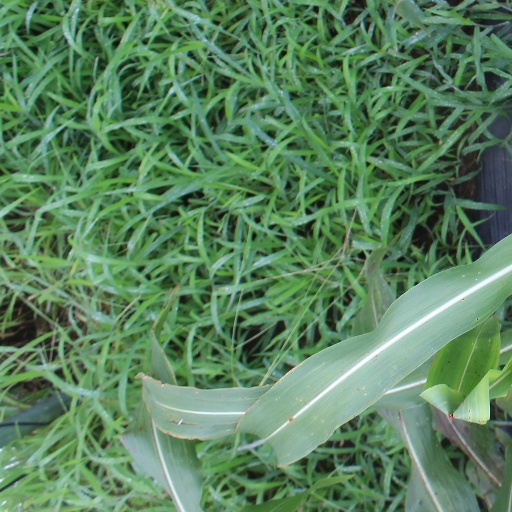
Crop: sorghum